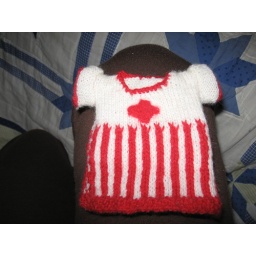
nurse dress for monkey. the cross is needle felted onto the dress. pattern by fuzzy mitten (for dress and the monkey)